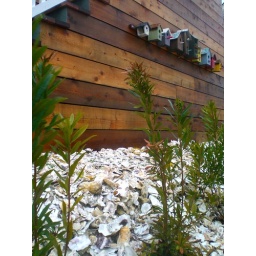
north beach getaway: these beauties where hanging out on the side of one of the 'cottage' houses in Seabrook